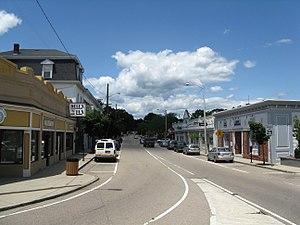
Franklin est une ville de l'État du Massachusetts, au nord-est des États-Unis. La ville comptait 32 878 habitants en 2009. Bien que Franklin ne soit pas aussi peuplée que Salem, elle est une des villes les plus importantes des environs de Boston.